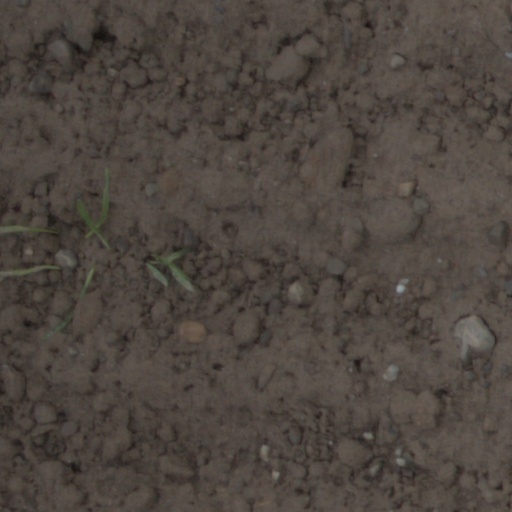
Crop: wheat